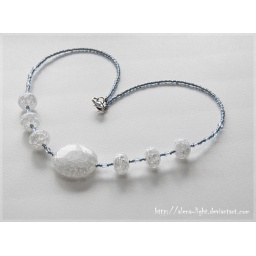
Bitten rock crystal in blue